Azeb

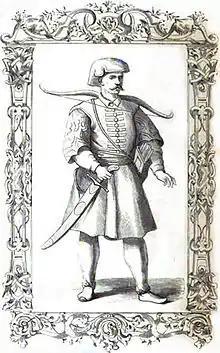
An azeb carrying a saber, which is attached to his belt, and a bow around his neck along with a quiver under his left arm.

Azebs were originally an auxiliary infantry unit harkening back to Anatolian beyliks that became independent from the Anatolian Seljuk Sultanate. In the maritime beyliks, they also served as naval units. For instance, in the 13th century, sources address existence of troops called azebs in the Beylik of Aydın.